Netherlands in the Eurovision Song Contest 2017

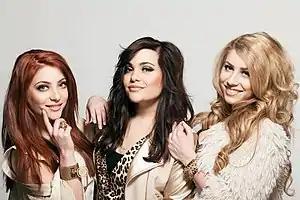
O'G3NE was internally selected to represent the Netherlands in the Eurovision Song Contest 2017

Following Douwe Bob's eleventh place in the final in 2016 with the song "Slow Down", the Dutch broadcaster revealed in September 2016 that they would continue to internally select both the artist and song for the Eurovision Song Contest, and that an announcement would be expected in October 2016 after several artists had already been in contact with the broadcaster in regards to participating.